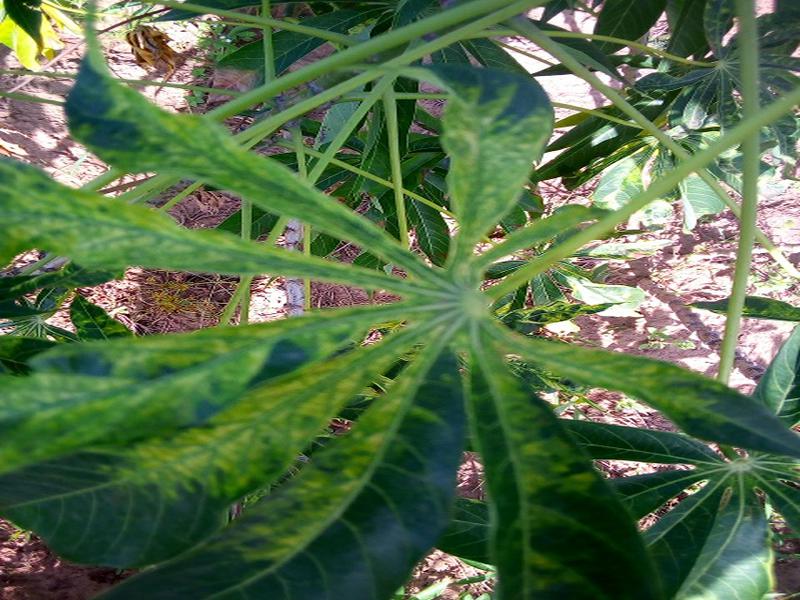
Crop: cassava
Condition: mosaic_disease